Magna glossatura

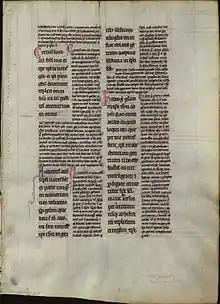
A copy of the "Magna glossatura"

The Collectanea, or Magna glossatura as it came to be known, is a collection of commentaries on the Psalms and the Pauline Epistles written by Peter the Lombard between 1139 and 1141.